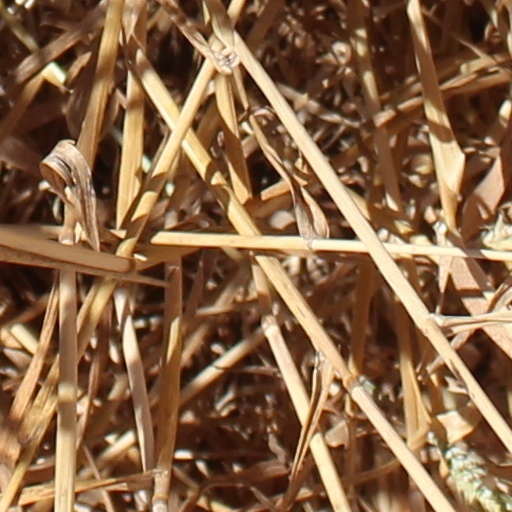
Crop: wheat